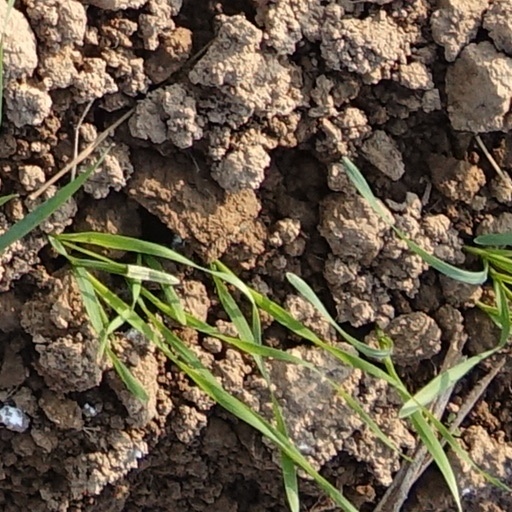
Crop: wheat